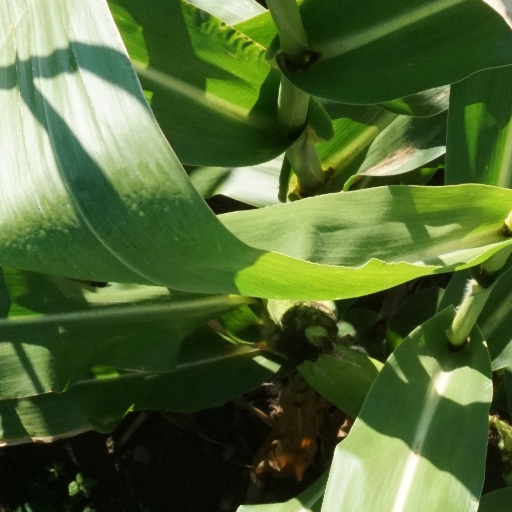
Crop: maize; corn